Owen Hall

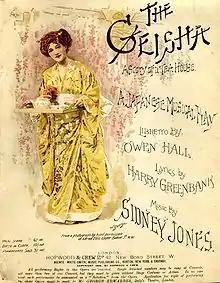
"The Geisha" vocal score

After practising from 1874 to 1886 as a solicitor, Hall gave up the law in favour of journalism, starting a newspaper called "Pan", which "went to popularity and thence through an inexperienced direction to death", after which he "owned and edited in turn "The Bat" [1885–87], "The Cuckoo" and "The Phoenix" [after 1899], whilst writing industriously [and caustically] for "The Sporting Times" many paragraphs on ... racing, and dramatic criticisms, under the signature 'Stalled Ox'." He also wrote for "Truth, The World, The Illustrated London News" and the "Ladies' Pictorial". He was assistant editor of Galignani's "Messenger" from 1888 to 1890. Hall and his sisters had been friendly with Oscar Wilde and his brother William, but Hall later became a harsh critic of Wilde. Hall was, for a time, interested in politics and ran (unsuccessfully) against the Liberal statesman Charles Russell for the Parliamentary seat of Dundalk in the 1880 election.